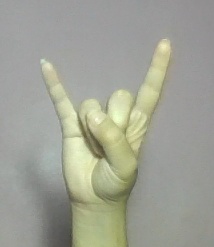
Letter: la